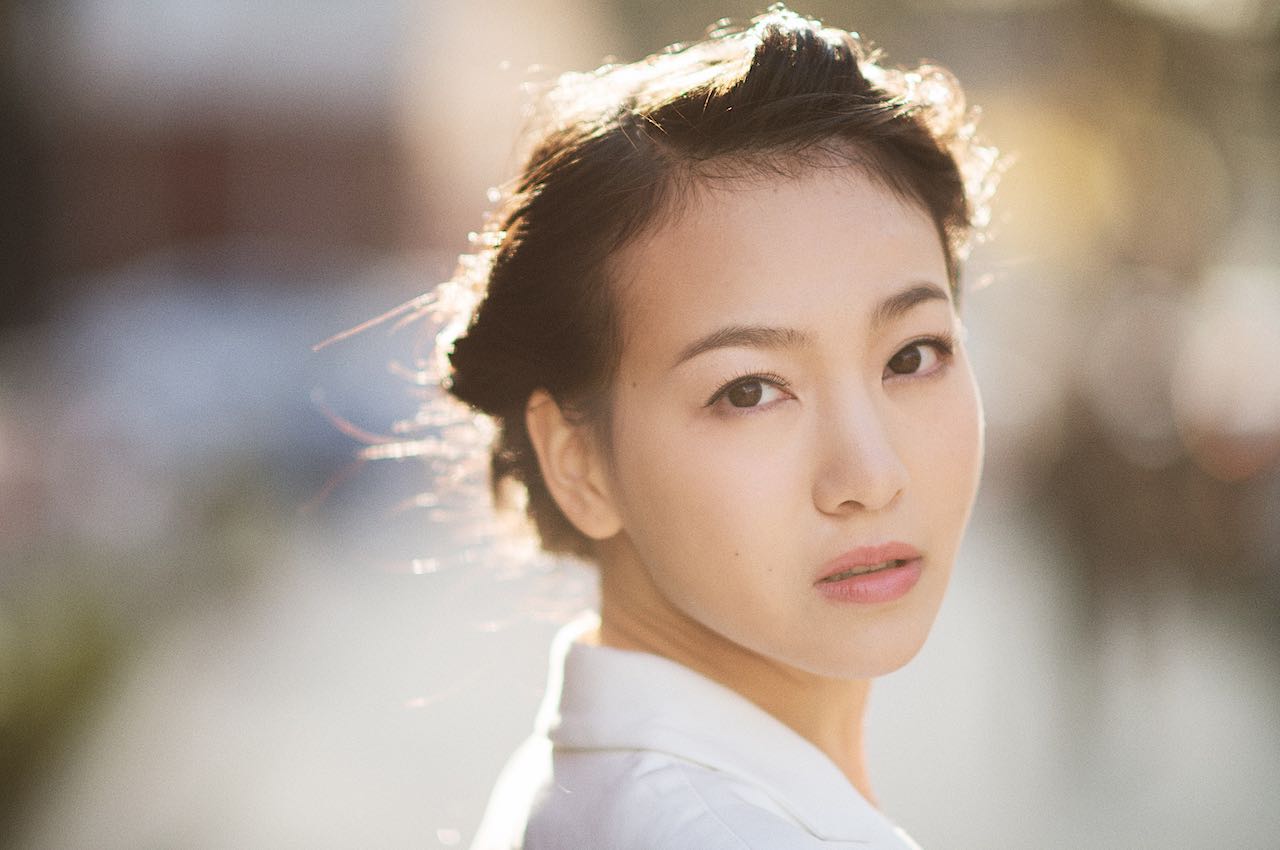
Gender: women